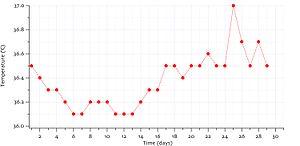
Les méthodes naturelles de régulation des naissances ou de contraception forment un ensemble de méthodes de contrôle des naissances qui permettent d'augmenter ou de réduire les probabilités de grossesse. Il existe des méthodes, plus ou moins efficaces, fondées sur l'observation du cycle menstruel féminin, sur l'allaitement maternel ou sur le retrait masculin. Elles ont été définies par l'OMS en 1976, dans un document mis à jour en 1988.